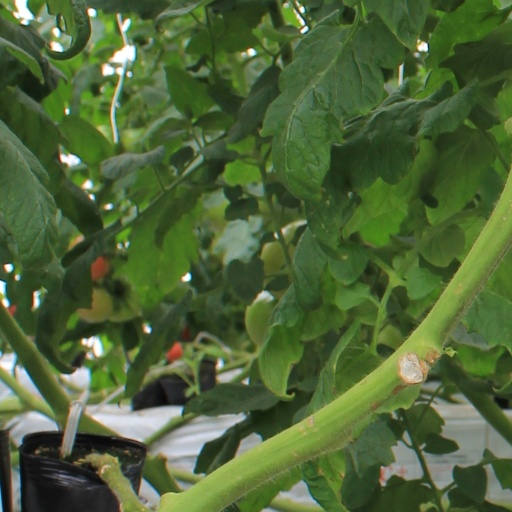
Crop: tomato